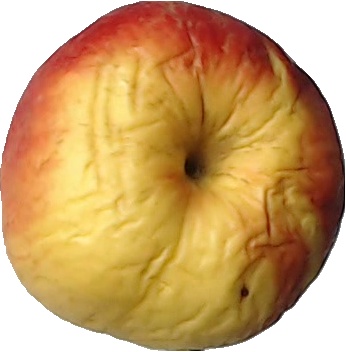
Label: apple_red_yellow_1